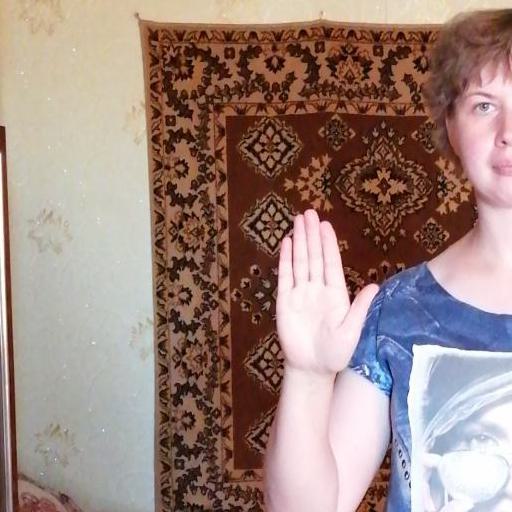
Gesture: stop